Tefillin

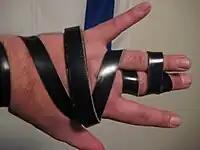
Arm-tefillin with ש (shin) pattern, according to one of the Ashkenazi opinions

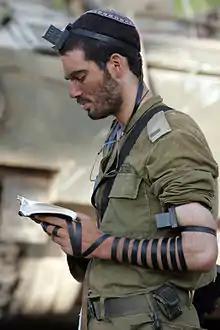
Israel Defense Forces soldier Asael Lubotzky prays with tefillin.

Sometimes tefillin were worn all day, but not during the night. Nowadays the prevailing custom is to wear them only during the weekday morning service, although some individuals wear them at other times during the day as well. Observant Jews make a tremendous effort to don Tefillin at the appropriate time every morning, even in crowded airports. Tefillin are not donned on Shabbat and the major festivals because these holy days are themselves considered "signs" which render the need of the "sign" of tefillin superfluous.